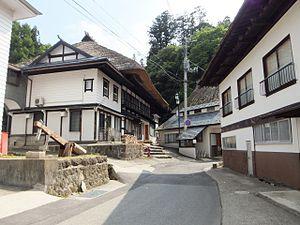
Ten'ei est un village japonais, situé dans la Préfecture de Fukushima.